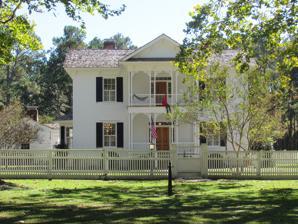
Building: McRae-McQueen House
Country: United States of America
Year built: 1810
Historic house in North Carolina, United States United States historic place McRae-McQueen House U.S. National Register of Historic Places Show map of North Carolina Show map of the United States Location SW of Johns on US 501, near Johns, North Carolina Coordinates 34°43′09″N 79°27′18″W / 34.71917°N 79.45500°W / 34.71917; -79.45500 Area 10 acres (4.0 ha) Built c. 1810 ( 1810 ) , 1870s Architectural style Italianate, Federal NRHP reference No. 80004469 Added to NRHP November 25, 1980 McRae-McQueen House is a historic home located near Johns , Scotland County, North Carolina . The original section was built about 1810, and is a rectangular one-story frame structure.  It was enlarged with a two-story, Federal style block in the 1870s.  The later block has bracketed eaves and a two-tier portico . It was added to the National Register of Historic Places in 1980. References